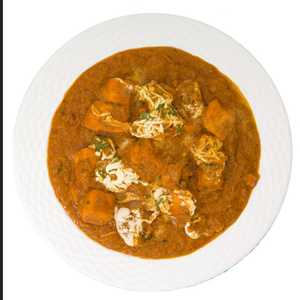
Dish: paneer